Jiangmen No. 1 Middle School

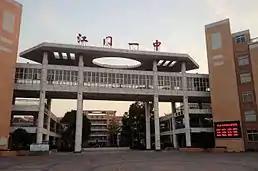
Main Entrance

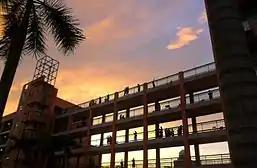

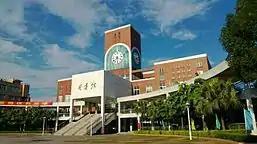

Guangdong Jiangmen No.1 High School(Simplified Chinese: 广东江门市第一中学; Traditional Chinese: 廣東江門市第一中學, commonly abbreviated as Jiangmen Yizhong or JMYZ) is a full-time and all boarding senior high school in Jianghai District, Jiangmen, Guangdong, China. Its earliest predecessor Jingxian Academy of Classical Learning was established during the Qing dynasty (1760) and expanded to a municipal high school in 1928. It is one of the most prestigious high schools in Five Counties in Guangdong now.